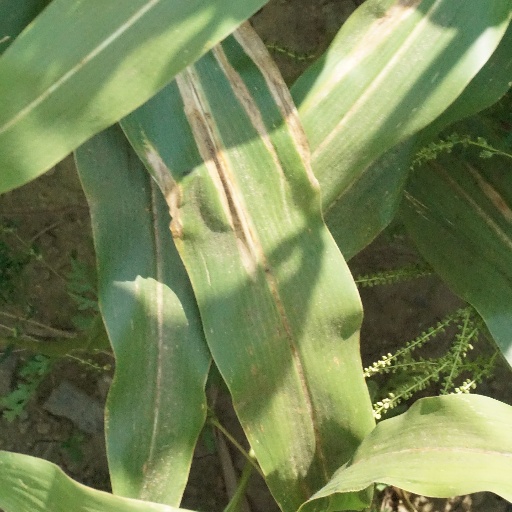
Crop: maize; corn